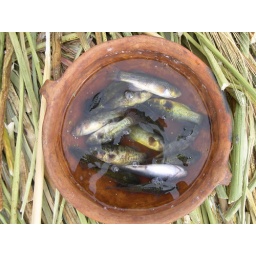
Some of the fish in lake Titicaca